SMS Vineta (1897)

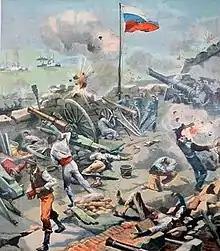
and in the distance, shelling Fort San Carlos in January 1902

By this time, tensions between Venezuela and Britain, Germany, and Italy had risen significantly over measures that the Venezuelan president, Cipriano Castro, had imposed to try to suppress a rebellion, including a blockade of several coastal cities. Castro also suspended payments toward foreign debts. The German naval command instructed their ships in the region to free any German merchant vessels that were seized by the Venezuelan Navy by force if necessary. No incidents involving German ships materialized, however, but the European powers concluded an agreement on 1 December to put an end to the blockade. By that time, Germany had assembled a cruiser division led by , and including , , and , along with the training ships and . The unit was formally organized as the East American Cruiser Division, and Scheder was given the title of (Commodore).